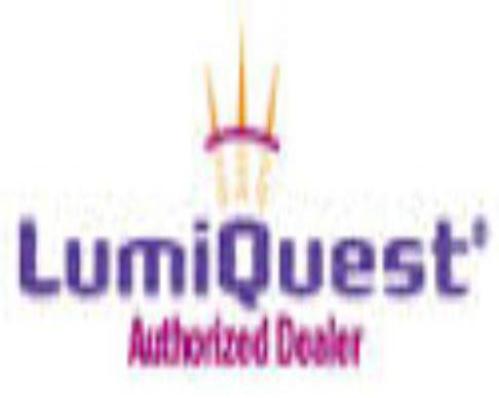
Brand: lumiquest
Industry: Necessities